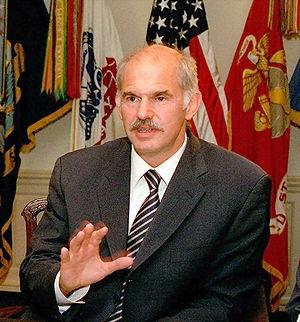
Konstantínos Simítis, dit Kóstas Simítis, est un homme d'État grec, né le 23 juin 1936 à Athènes et membre du Mouvement socialiste panhellénique.
Le Premier ministre de la République hellénique, aussi appelé président du Gouvernement, est le chef du gouvernement de la République hellénique.